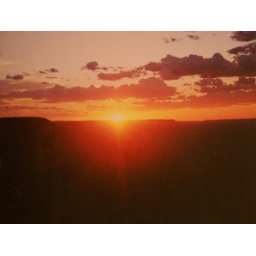
Sun moves down below canyon wall